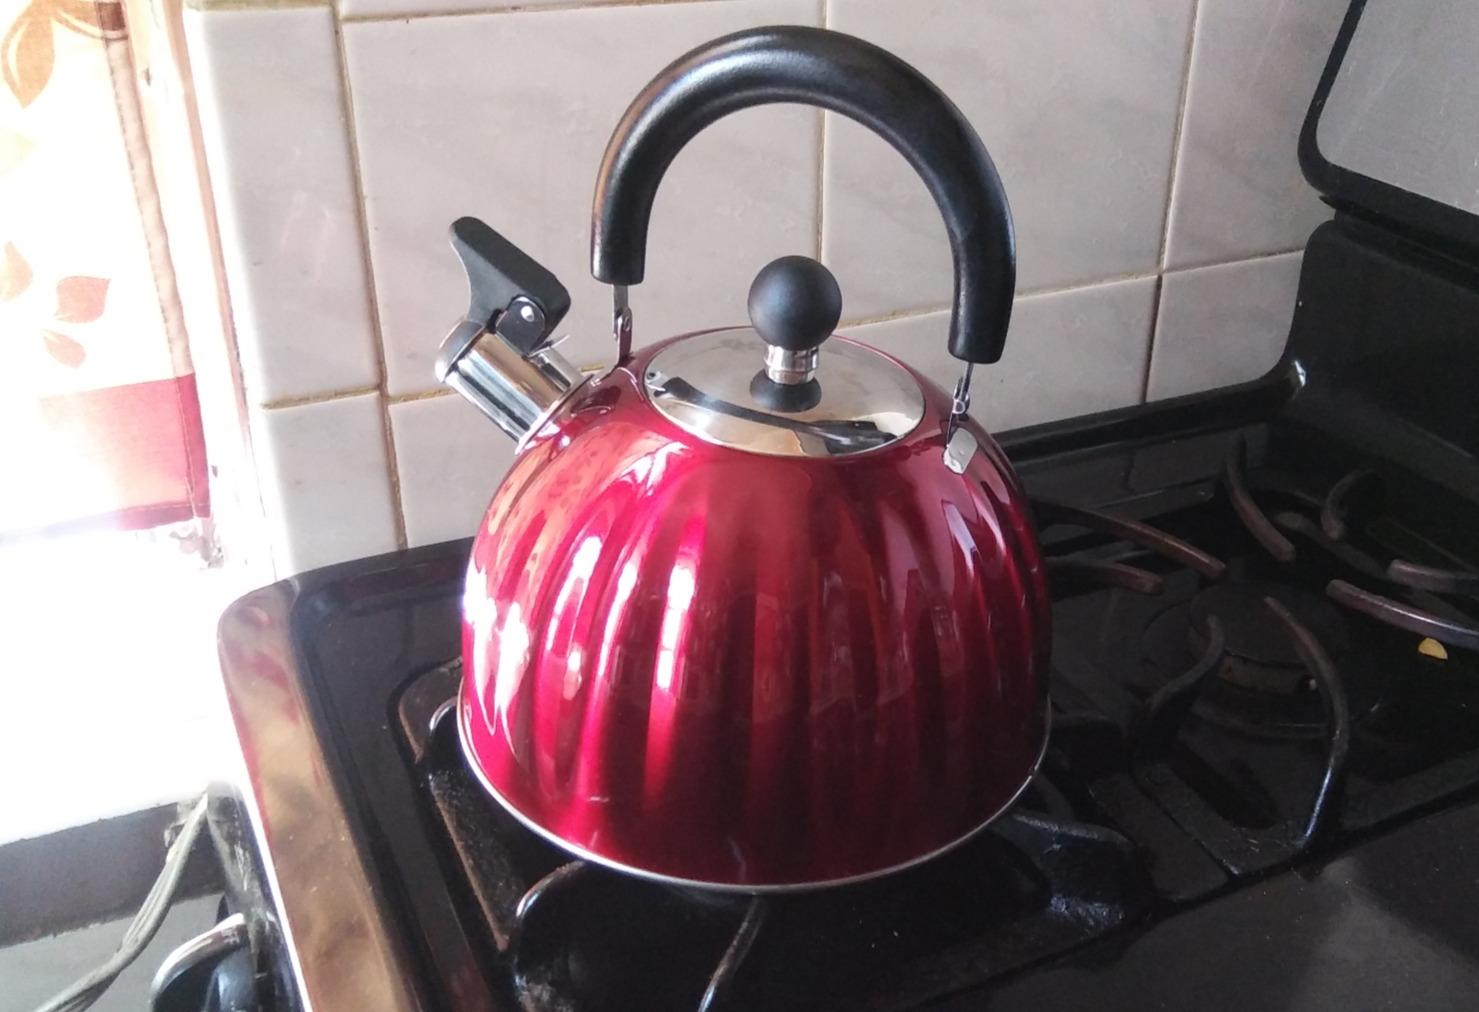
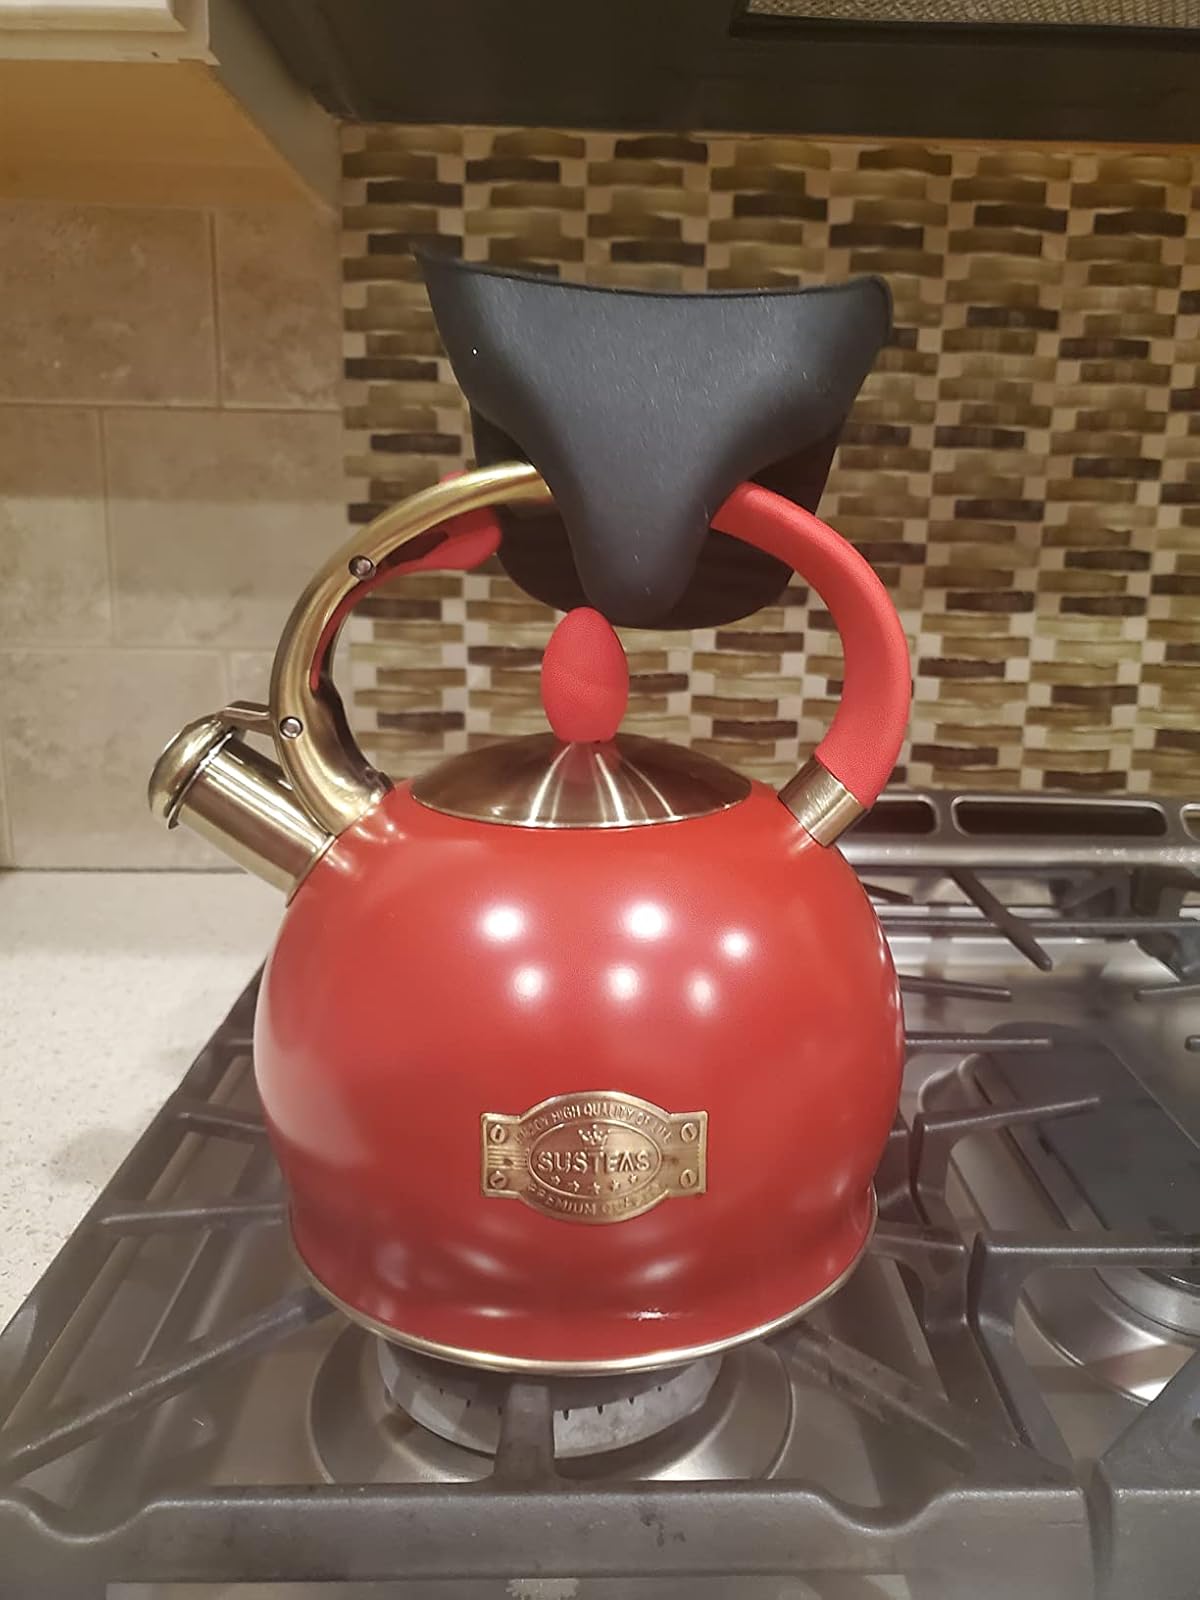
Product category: items_kettle
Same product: no